Systematic Compilation of Federal Legislation

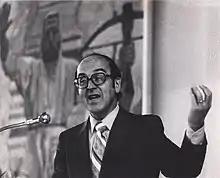
In 1960, National Councillor Kurt Furgler called for the "Compilation" to be regularly updated.

The Systematic Compilation of Federal Legislation (SR) (SR; , RS; , RS) is the official compilation of all Swiss federal laws, ordinances, international and intercantonal treaties that are in force.